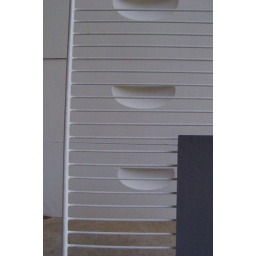
EV -1 , ISO 400Freshly painted white bee hive boxes with white metal frame in front (gray card bottom right).